Hong Kong 1941

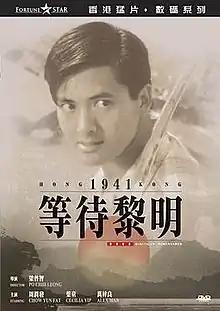
DVD cover

Hong Kong 1941 is a 1984 Hong Kong war drama film directed by Po-Chih Leong, produced by John Shum and written by Sammo Hung. The film stars Chow Yun-fat, Cecilia Yip and Alex Man. For his performance in this film, Chow was awarded his first Golden Horse Award for Best Leading Actor.